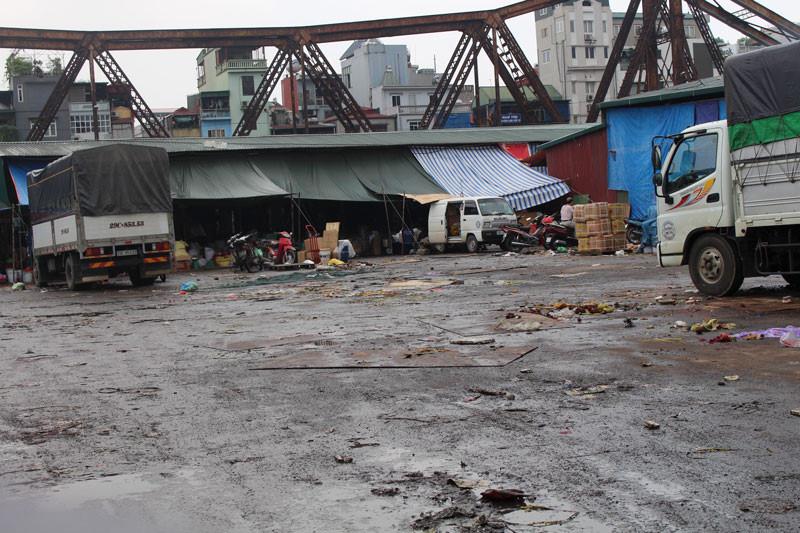
có một cây cầu xuất hiện ở phía trên của khu chợ